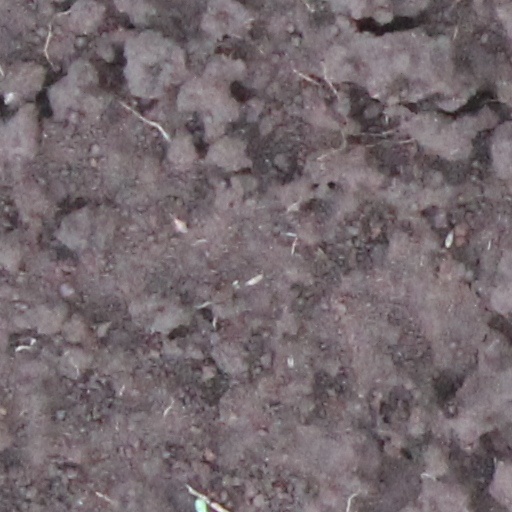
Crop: wheat